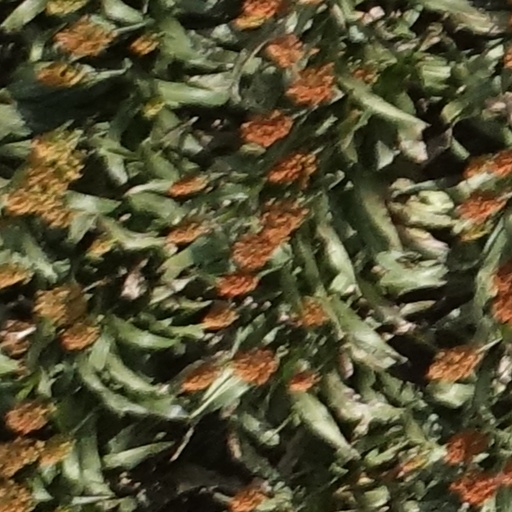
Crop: sorghum